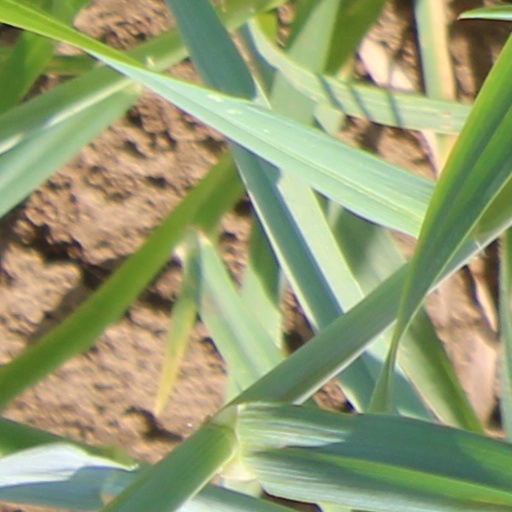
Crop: wheat